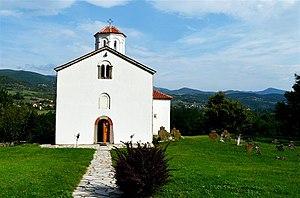
L'éparchie de Ras-Prizren est une éparchie, c'est-à-dire une circonscription de l'Église orthodoxe serbe. Elle s'étend à l'extrême sud-ouest de la Serbie centrale, au Kosovo et en Métochie et son siège se trouve à Prizren. En 2006, elle est administrée par l'évêque Teodosije.